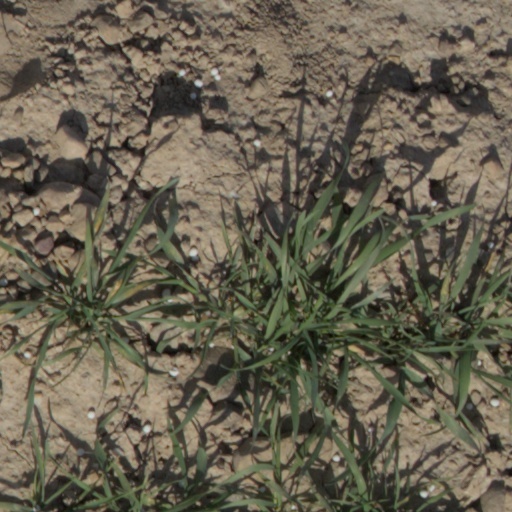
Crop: wheat